Francesco Bellavista Caltagirone

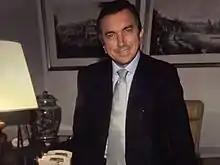
Francesco Bellavista Caltagirone

Francesco Bellavista Caltagirone (born 18 February 1939), is an Italian businessman, entrepreneur, philanthropist, former Chairman of Acqua Marcia Group, former shareholder of CAI (Compagnia Aerea Italiana S.p.A.), former director at Alitalia.